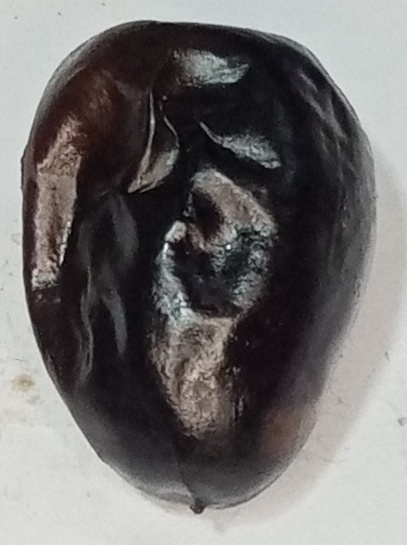
Variety: kupro
Size: large
Grade: grade-2